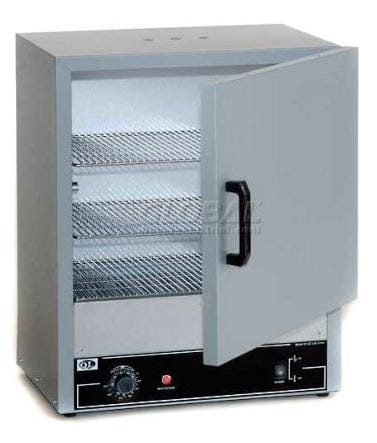
Fisher Anatomical Gravity Convection Oven Quincy Lab 30GC
The Fisher Anatomical Gravity Convection Oven Quincy Lab 30GC is a dependable, general-purpose oven ideal for drying, baking, curing, sterilizing, evaporating, heat treating, annealing, and testing . Designed for precision and durability, this model is crafted from corrosion-resistant aluminized steel and insulated with high-density mineral wool for optimal thermal efficiency. The oven’s hydraulic thermostat ensures accurate temperature regulation up to 450°F (232°C) , while its rugged steel exterior with a scratch-resistant hammer finish makes it a long-lasting addition to any lab or industrial workspace. ✅ Key Features ✔️ Temperature range: Ambient +25°F to 450°F (232°C) ✔️ 2.0 cu. ft. chamber capacity for medium-volume applications ✔️ Hydraulic thermostat for reliable temperature control ✔️ Gravity convection design for uniform heating without fans ✔️ Corrosion-resistant aluminized steel interior ✔️ Scratch-resistant, powder-coated steel exterior ✔️ High-impact thermoplastic door handle for durability and safety ✔️ Illuminated power and cycle indicators for easy monitoring ✔️ Energy-efficient insulation with one-inch mineral wool ✔️ Ideal for industrial, research, and educational laboratories 📊 Technical Specifications Specification Details Manufacturer Fisher Anatomical Brand Quincy Lab 30GC Manufacturer # S50170A Application Gravity Convection Oven Exterior Dimensions 14.25 × 20 × 25.5 in Capacity 2.0 cu. ft. Temperature Range Ambient +25°F to 450°F (232°C) Material Steel / Aluminized Steel Interior Thermostat Type Hydraulic Power Source 115V, 1,200W Weight 57.2 lbs Door Type Solid For Use With Drying, curing, baking, sterilizing, and testing Country of Origin Unknown UNSPSC Code 48101516 ⚠️ Safety Notice Operate the oven on a stable, heat-resistant surface with proper ventilation. Do not exceed rated temperatures or block airflow. Use heat-resistant gloves when handling hot materials, and disconnect power before cleaning, servicing, or performing maintenance.
Brand: Fisher Anatomical
Category: Business & Industrial > Science & Laboratory > Laboratory Equipment > Laboratory Ovens > Gravity Convection Laboratory Ovens